Su Hanchen

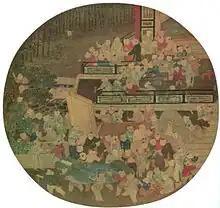
"One Hundred Children Playing in the Spring" by Su Hanchen

Su was born in 1094 in Bianjing (present-day Kaifeng, Henan). He was employed by the Northern Song court's Academy of Painting "solely for his skills at painting", and subsequently designated as a "Painter-in-Attendance" by Emperor Huizong. He was known for his figure paintings, especially those of women and children.